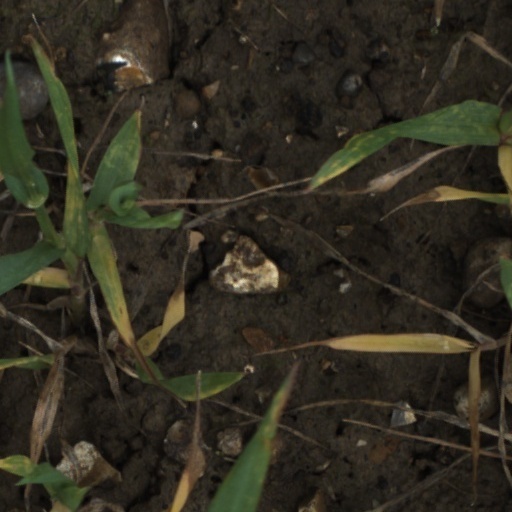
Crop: wheat